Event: Nepal Earthquake
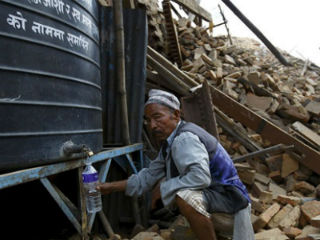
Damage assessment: damage